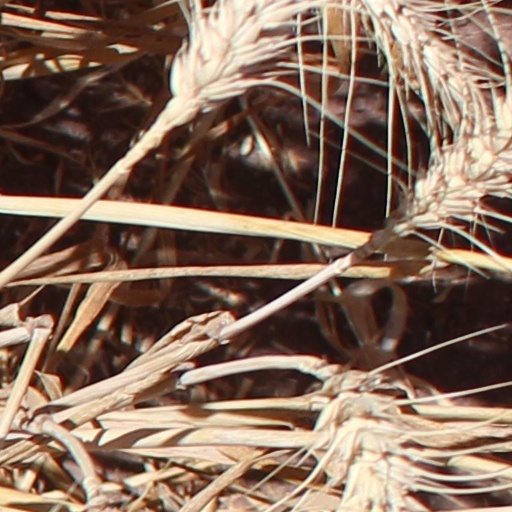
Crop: wheat